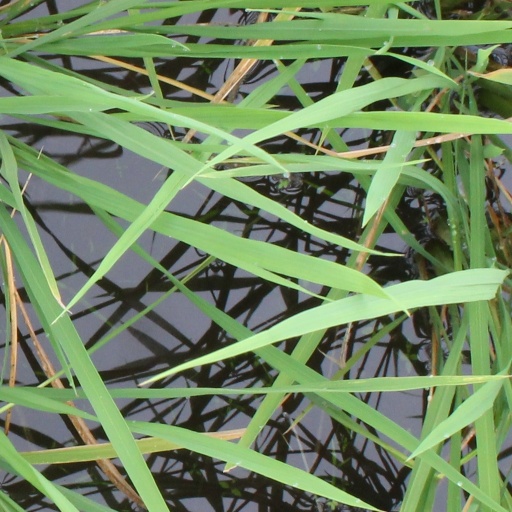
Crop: rice